Maa Babu

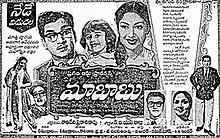
Theatrical release poster

Maa Babu is a 1960 Indian Telugu-language drama film co-written and directed by T. Prakash Rao. The film stars Akkineni Nageswara Rao, Savitri and M. N. Rajam, with music composed by T. Chalapathi Rao. It is a remake of the Hindi film "Chirag Kahan Roshni Kahan" (1959).